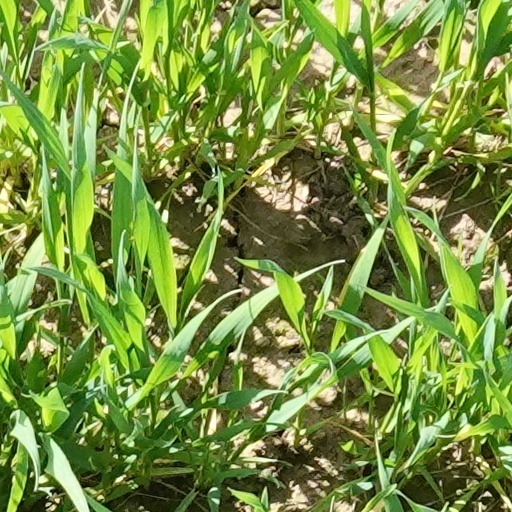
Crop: wheat